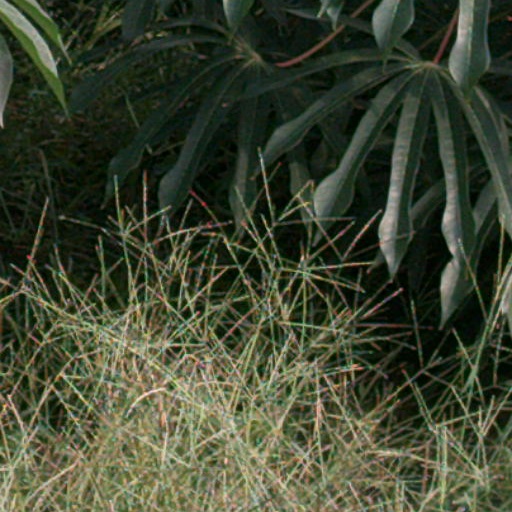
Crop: cassava